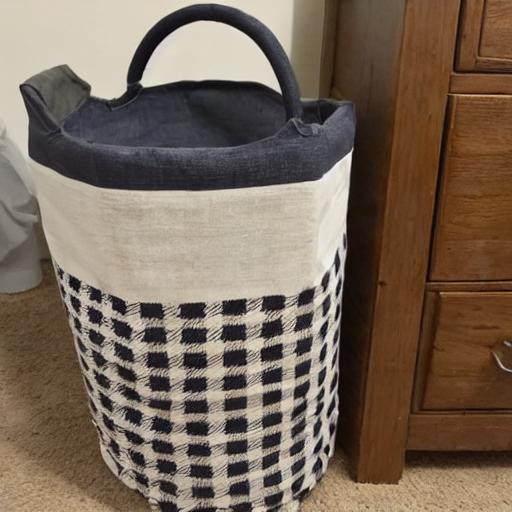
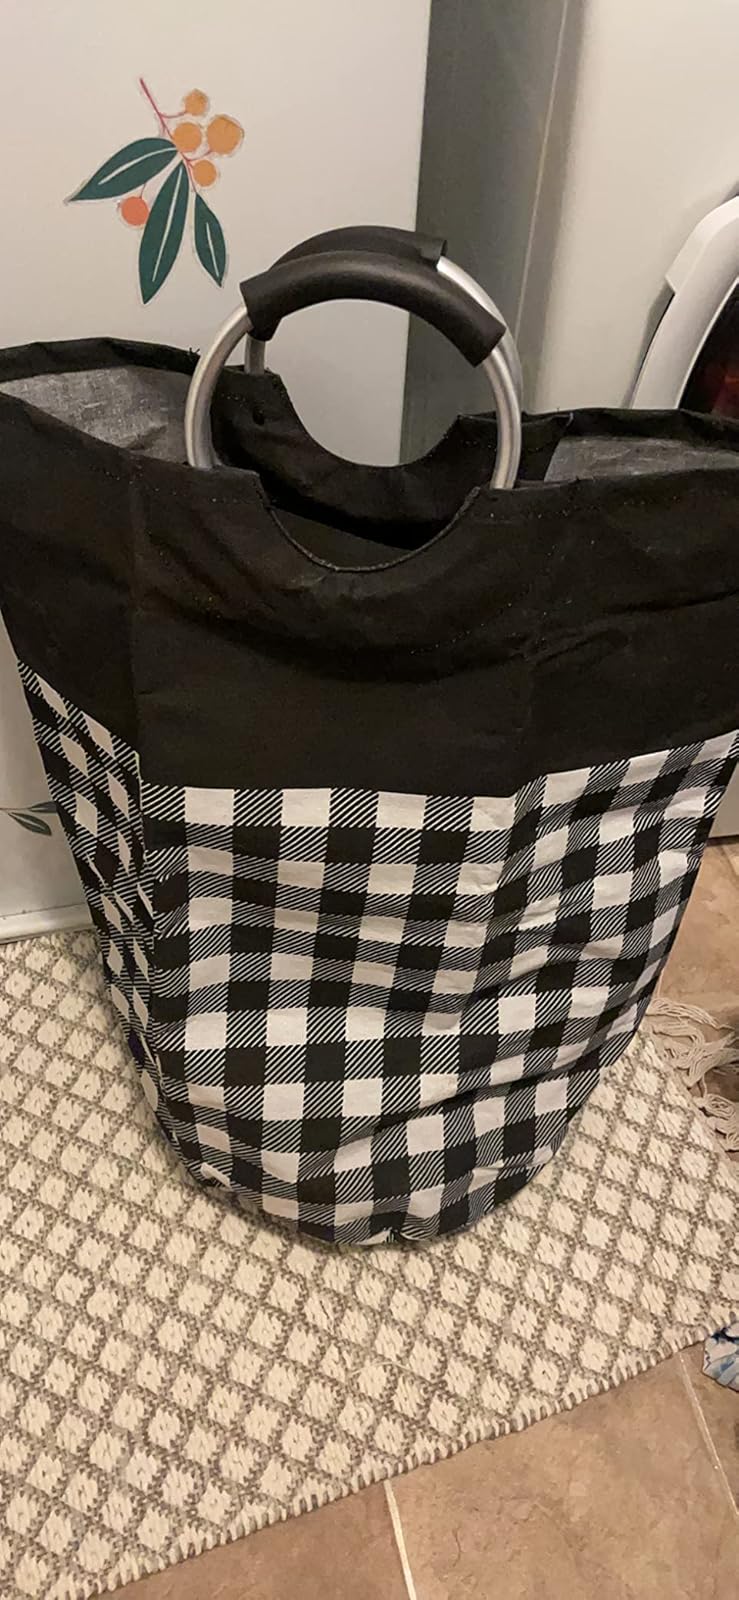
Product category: items_hamper
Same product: no